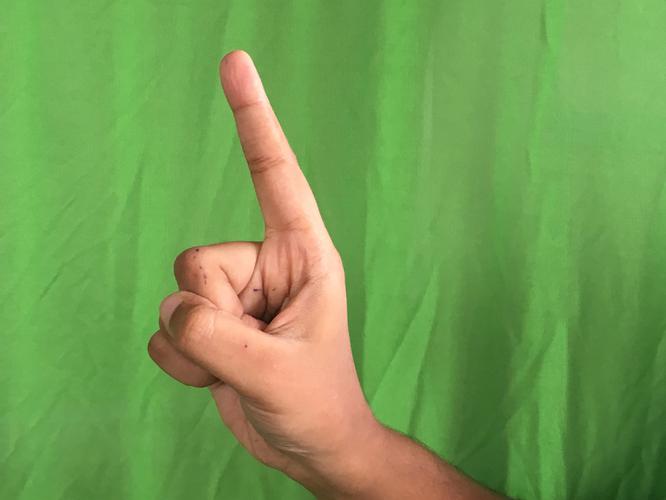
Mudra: Suchi
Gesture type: single_hand